8th (Midlands) Parachute Battalion

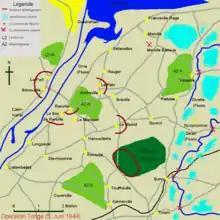
6th Airborne Division, positions June 1944.

On 6 June 1944, the 8th Parachute Battalion landed in Normandy on their own drop zone 'K' between Cuverville and Touffréville to the south of the main force at Ranville. The battalion's objectives were to destroy two bridges crossing the River Dives near Bures and a third at Troarn. The parachute drop was widely scattered, with fourteen of the battalion's thirty-seven Dakota aircraft, releasing their parachutists some distance away, in the operational area of 5th Parachute Brigade. When the commanding officer Lieutenant-Colonel Pearson arrived at the battalion rendezvous point (RVP) at 01:20, he found only thirty paratroopers and a small group of engineers with a jeep and trailer who were supposed to demolish the bridges. By 03:30 a further 140 men of the battalion, but no more engineers had arrived at the RVP. Pearson decided to send a small force to demolish the bridges at Bures and lead the rest of the battalion to a crossroad north of Troarn where it would await more reinforcements before it attacked Troarn itself. However, the small force sent to Bures discovered that the two bridges had already been demolished by a group of engineers who had reached the bridges a few hours earlier, and so rejoined the battalion at the crossroads, which by now numbered 150 men. A reconnaissance party was sent into Troarn to ascertain the status of the bridge there, alongside a party of engineers, which came under fire from a house near the bridge. After a brief fire-fight the paratroopers captured a number of Germans from the 21st Panzer Division and then made their way to the bridge, which they discovered had been demolished already. Once the engineers had widened the length of bridge demolished using their explosives, the party retreated back to the battalion at the crossroad. Having achieved its objective, the battalion then moved north and took up positions near Le Mesnil to widen the airborne bridgehead formed by the division. By midnight the battalion was in the Bavent woods. The southernmost point in a defensive line formed by the 3rd Parachute Brigade, stretching northwards from the woods, to Les Mesnil and then Le Plein.